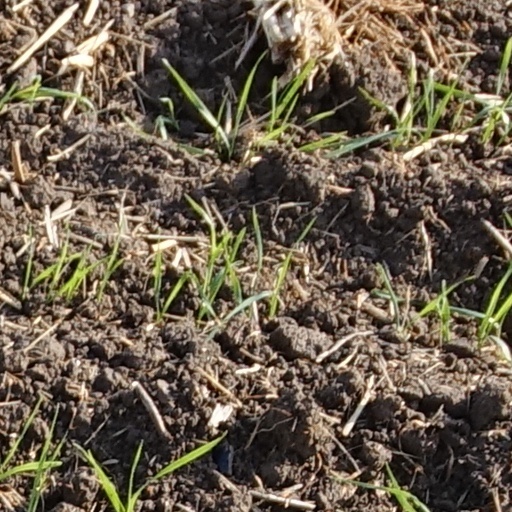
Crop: wheat